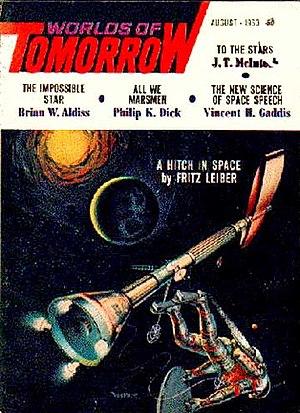
Glissement de temps sur Mars est un roman de science-fiction de Philip K. Dick publié en 1964 après une parution en revue en 1963. Autre titre : Nous les Martiens.